Enoch Banza

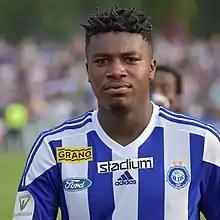
Banza with HJK in 2018.

Bile-Enoch Banza (born 4 February 2000) is a Finnish professional footballer who plays as right winger .